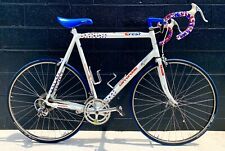
Vehicle type: Bikes